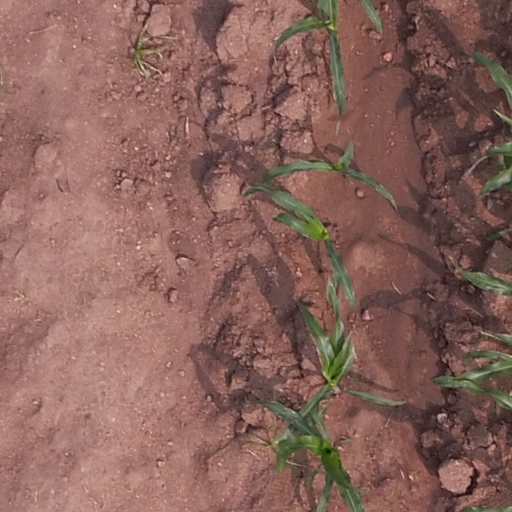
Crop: maize; corn